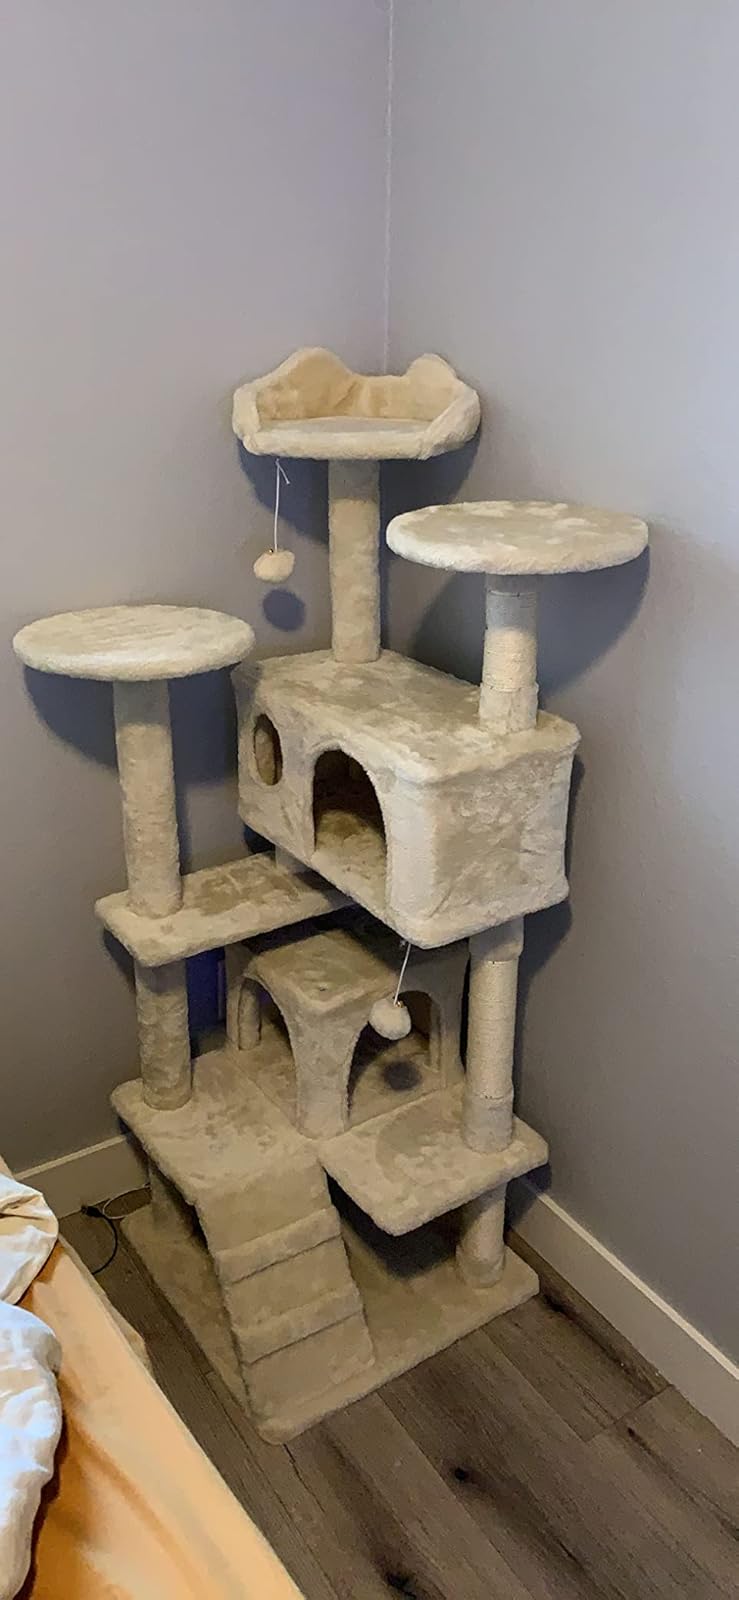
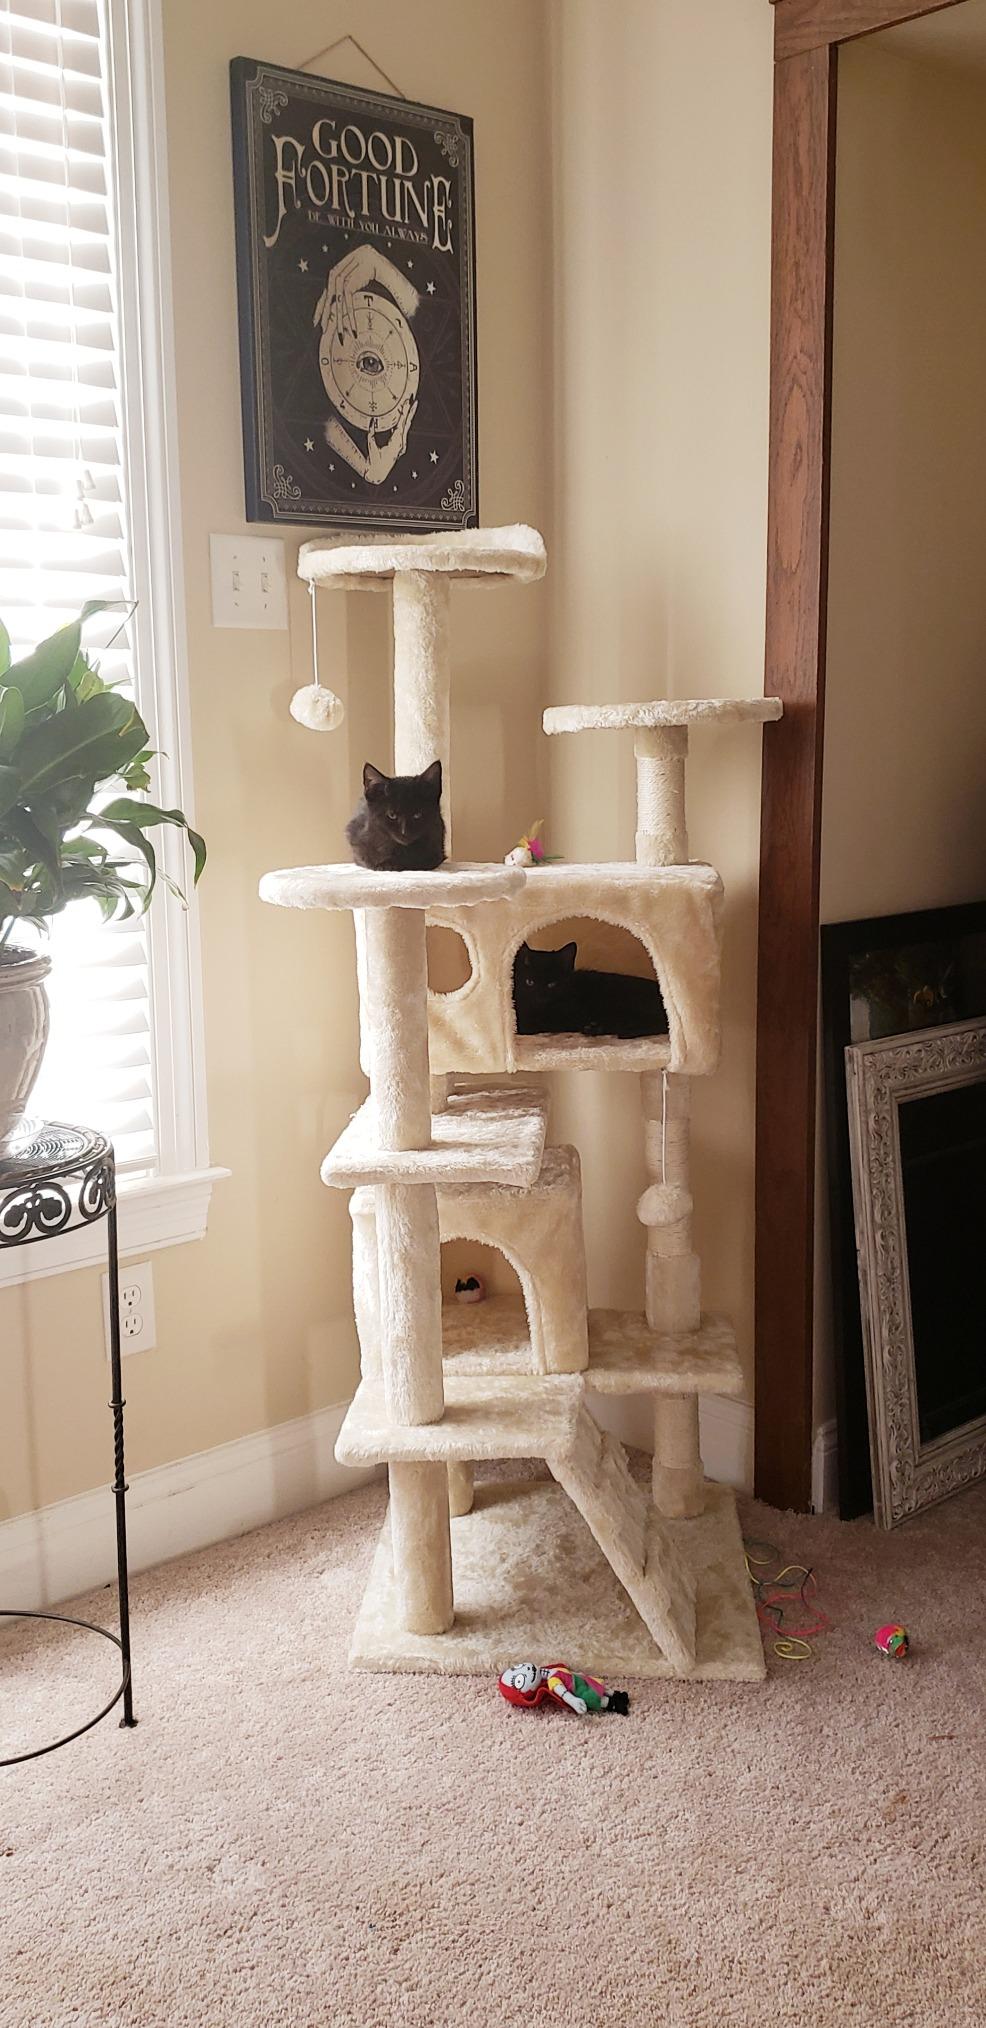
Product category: items_cat tree
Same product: yes